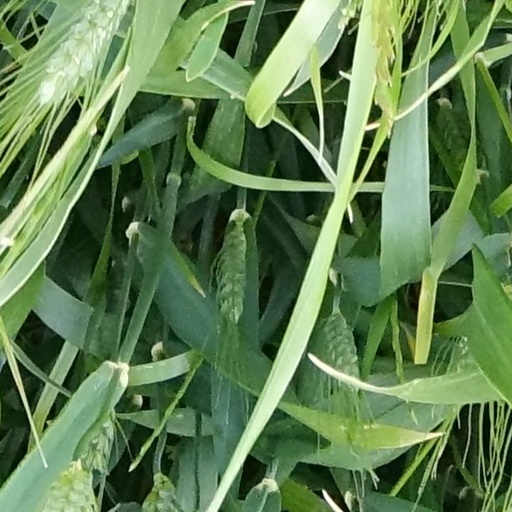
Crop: wheat